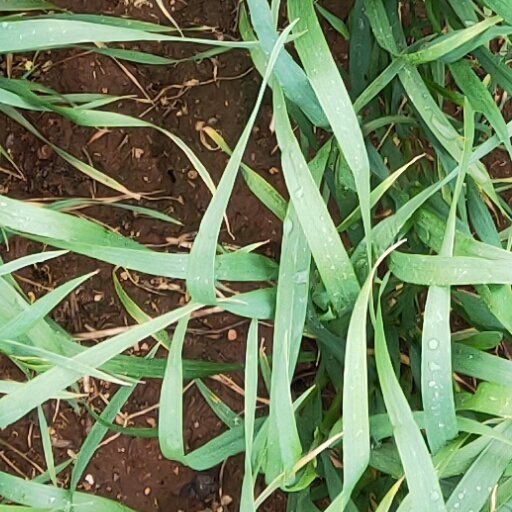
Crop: wheat